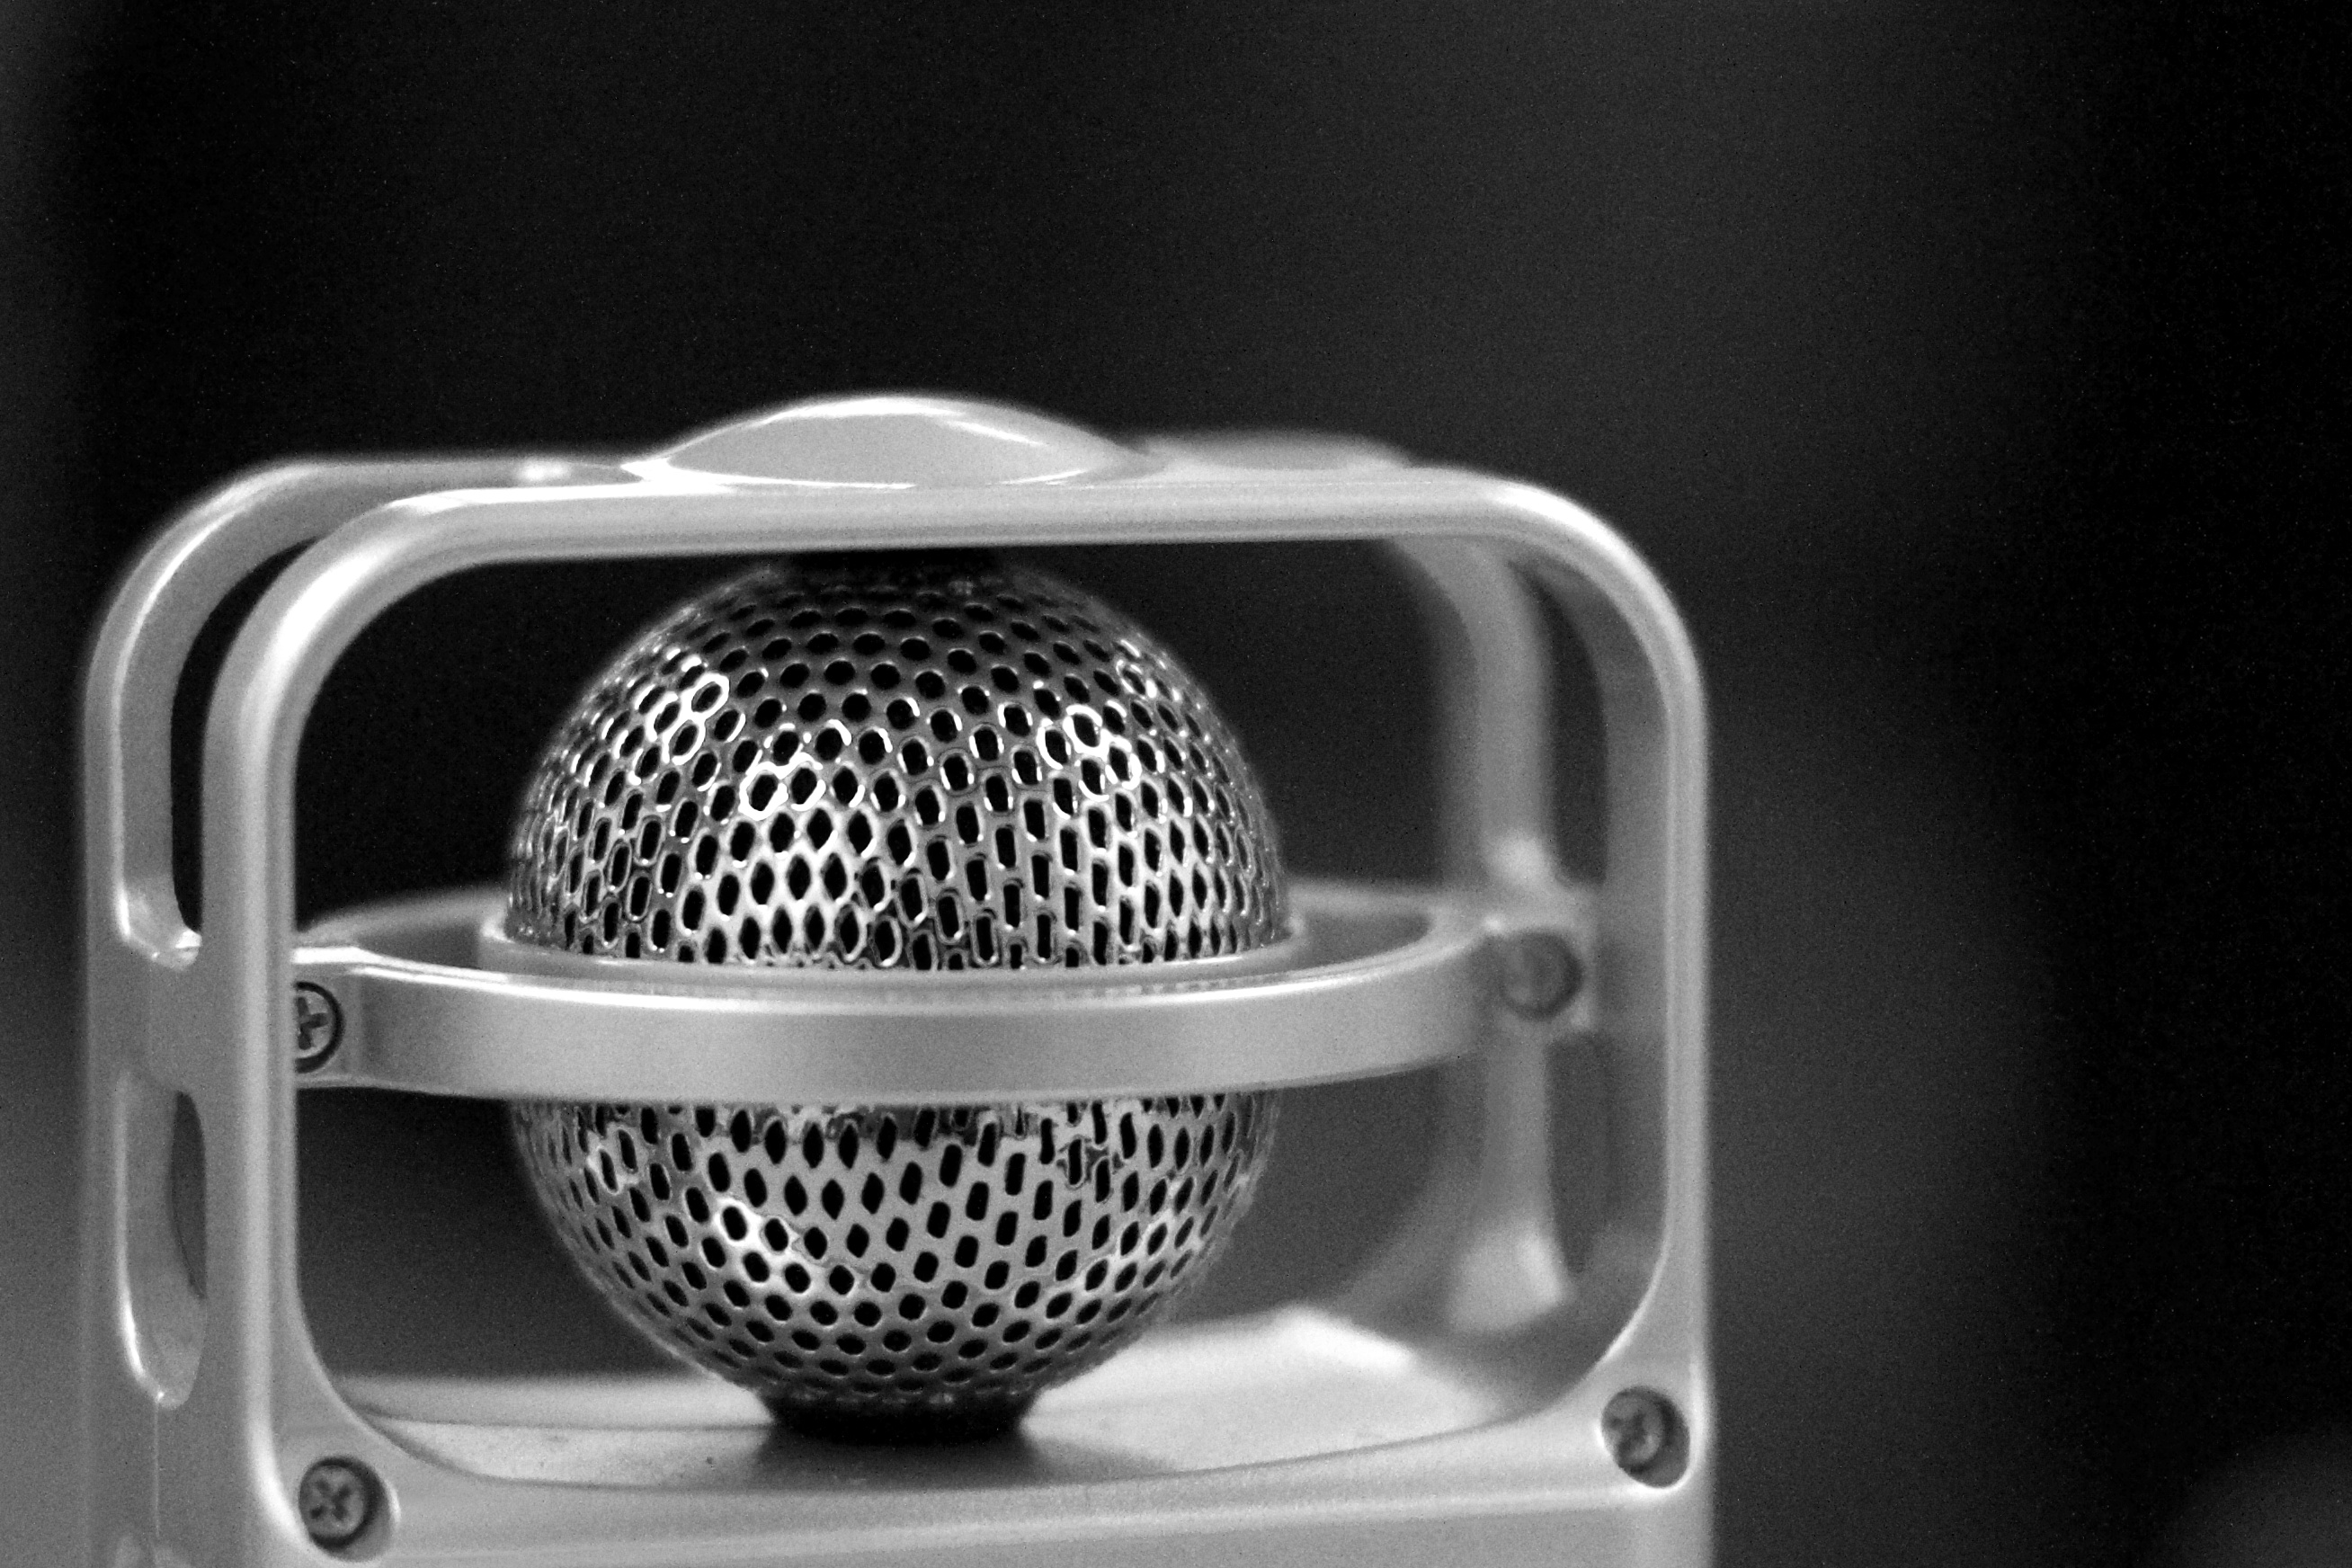
black and white, technology, microphone, gadget, audio, audio equipment, monochrome photography, electronic device